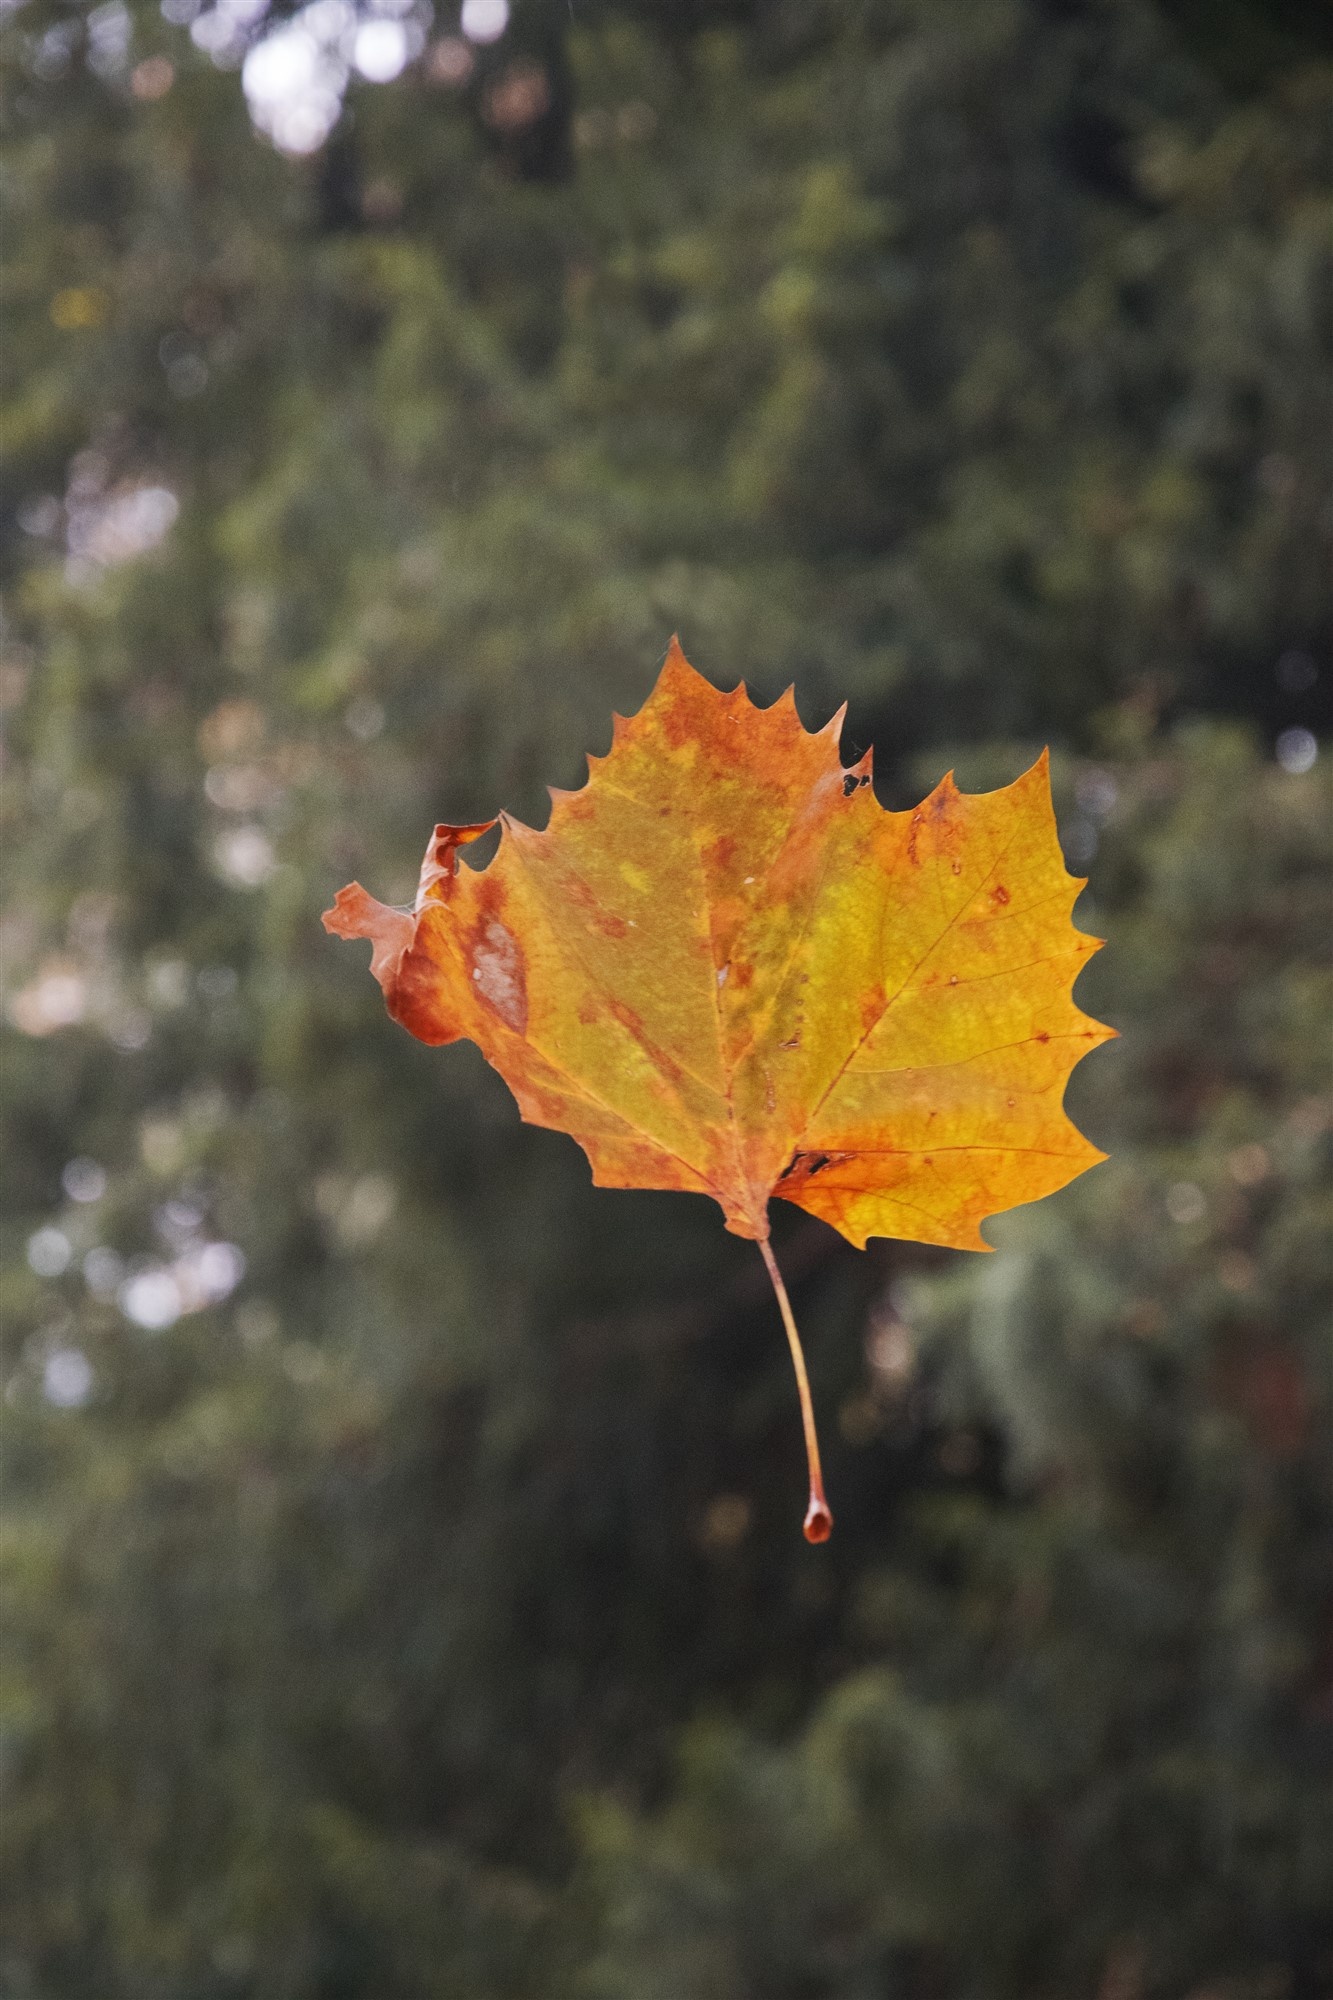
tree, nature, branch, plant, sunlight, leaf, fall, flower, red, flight, autumn, botany, flora, season, maple tree, maple leaf, leaves, deciduous, autumn woods, dried leaves, macro photography, flowering plant, plant stem, woody plant, land plant